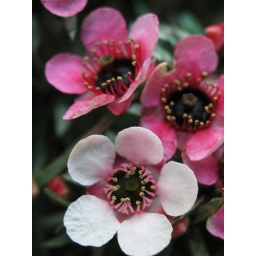
Three tiny pink flowers on a bush in spring